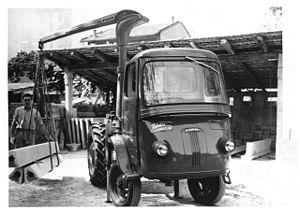
Le Samecar est un véhicule mixte, tracteur agricole et petit camion à la fois, équipé d'un moteur diesel SAME SI/1152/50. Ce véhicule original a été fabriqué à partir de 1961 jusqu'en juillet 1967.